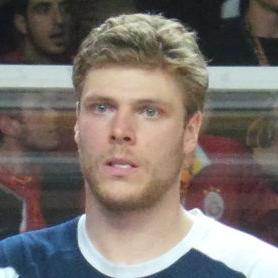
Age: 24